Écouché

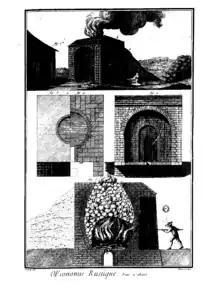
18th century lime kiln cross section

Five hundred years ago, lime was made by masons in small upright ovens situated either near the quarry or close to the building site, after transporting the limestone rocks and kindling there. Crushed limestone rocks and firewood were laid in alternate layers so as to facilitate calcination of the stones, and obtain an oxyde of calcium. The ovens were about ten metres high and, not resisting the heat, could be used only once. Some farmers used the same method at the beginning of the 20th century.